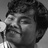
Emotion: happy